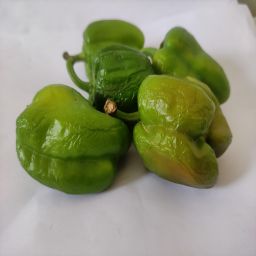
Crop: Bell Pepper
Quality: Ripe